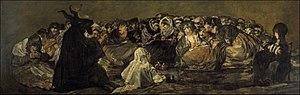
Le bouc, mâle de la chèvre, est un mammifère herbivore ruminant. Il est doté d'une forte charge symbolique.
On dénomme sabbat les assemblées nocturnes de sorcières, lesquelles donnent/donnaient lieu à des banquets, des cérémonies païennes.
Le Sabbat des sorcières ou le Grand Bouc est l'une des peintures à l'huile sur plâtre de la série des Peintures noires avec lesquelles Francisco de Goya avait décoré les murs de sa maison Quinta del Sordo. La série a été peinte entre 1819 et 1823.
La chasse aux sorcières est la poursuite, la persécution et la condamnation systématique et en masse de personnes accusées de pratiquer la sorcellerie. Si la condamnation des pratiques de sorcellerie se rencontre à toutes les époques et dans toutes les civilisations, cette chasse aux sorcières du Moyen Âge tardif et surtout de la Renaissance est particulière par la croyance en un complot organisé de sorcières se réunissant en sabbat pour détruire la chrétienté en faisant un pacte avec le diable, et par la persécution et la traque massive de ces prétendues sorcières.